Cartwheel hat

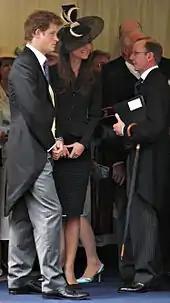
Kate Middleton, seen here with Prince Harry, wore a Philip Somerville cartwheel design in 2008

The cartwheel hat appeared in films and fashion during the 1930s – an American newspaper described the latest Paris fashion for straight and curled-brim cartwheel designs in 1934. The correspondent described crowns so shallow that hats had to be secured with a rubber band above or below the hair, which must be "perfectly coiffed" as it was revealed by the hat. In 1936, an Australian newspaper report about racegoers at Brisbane's Ascot racing meeting noted the abundance of: "wide-brimmed shady hats of the cartwheel type". The following year, "The Observer" described: "cartwheel hats with exceedingly low crowns and brims which slope very slightly downwards", also noting that London milliner Aage Thaarup was showing versions for Ascot in straw and lemon-yellow felt.